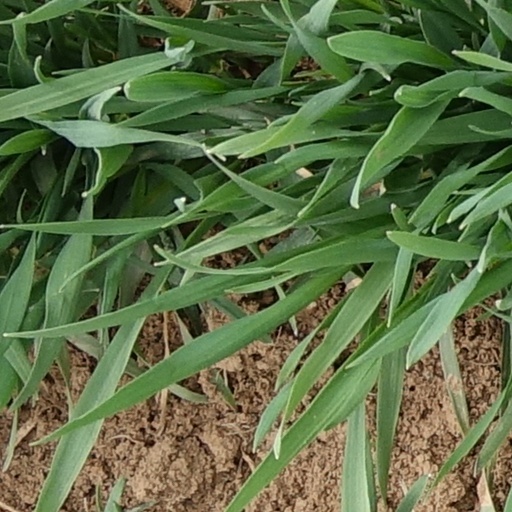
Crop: wheat